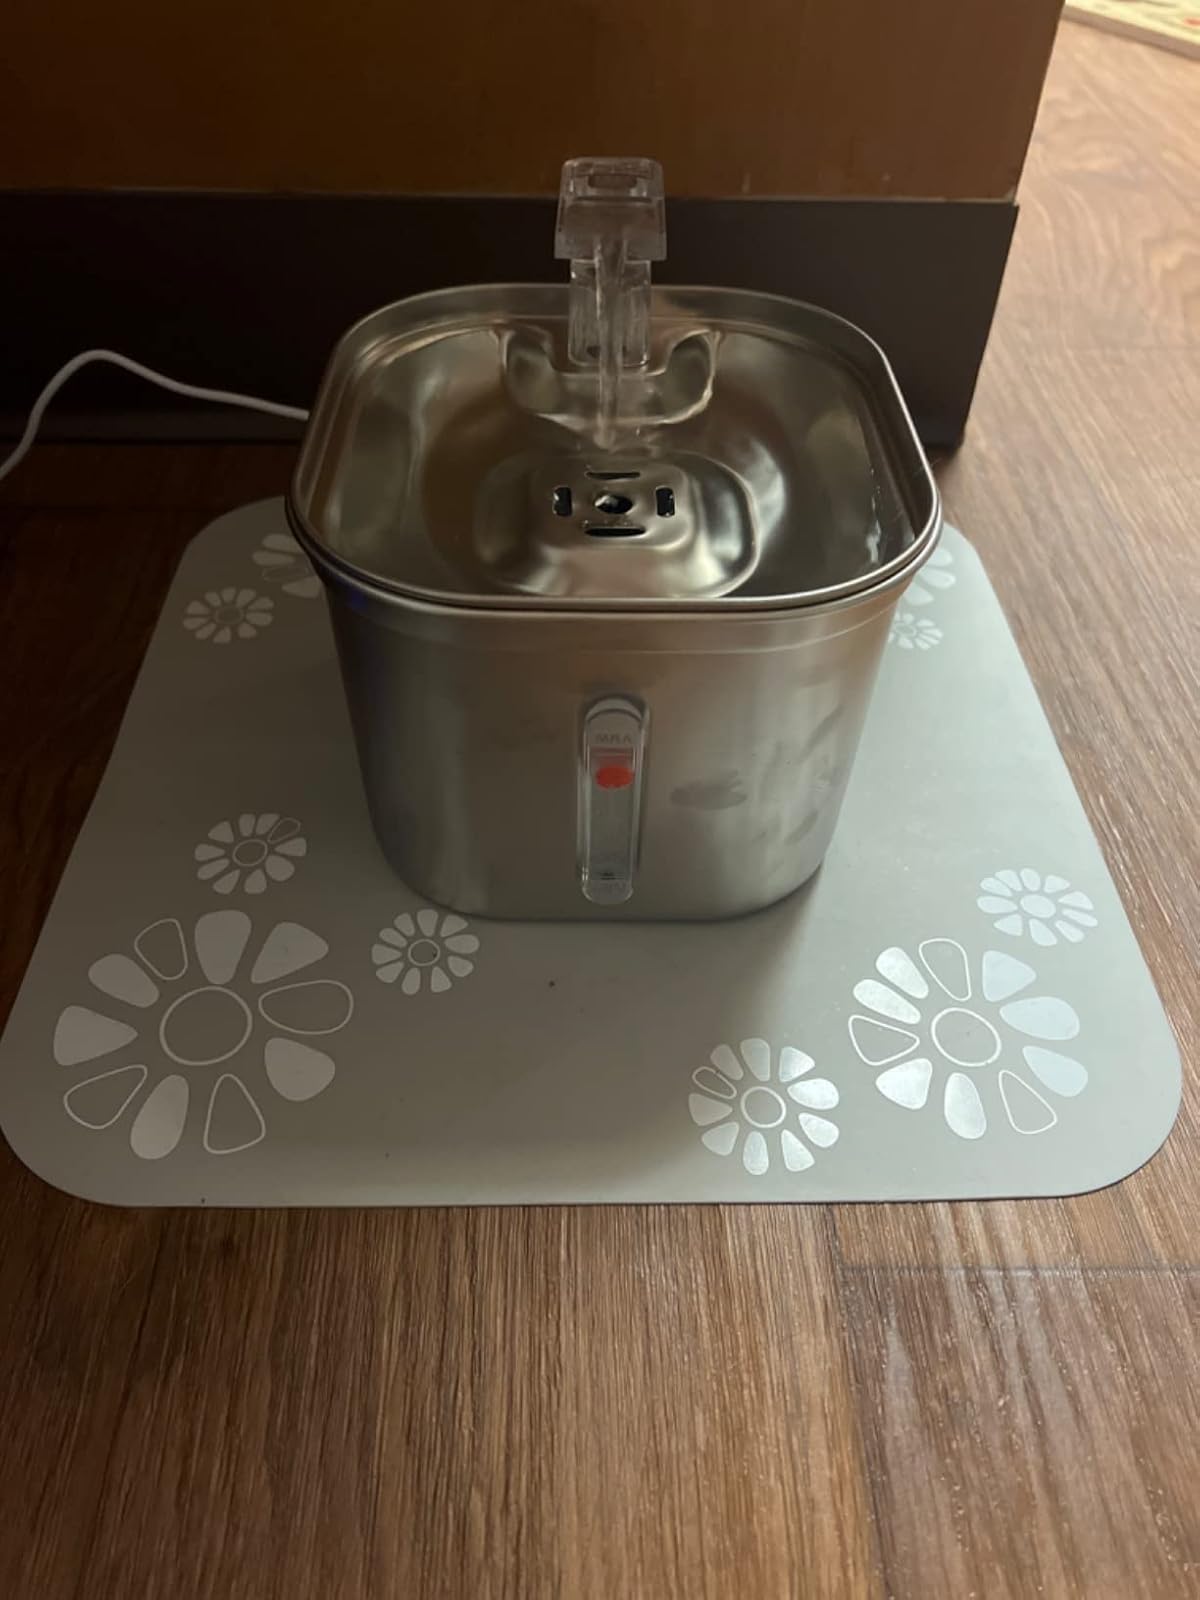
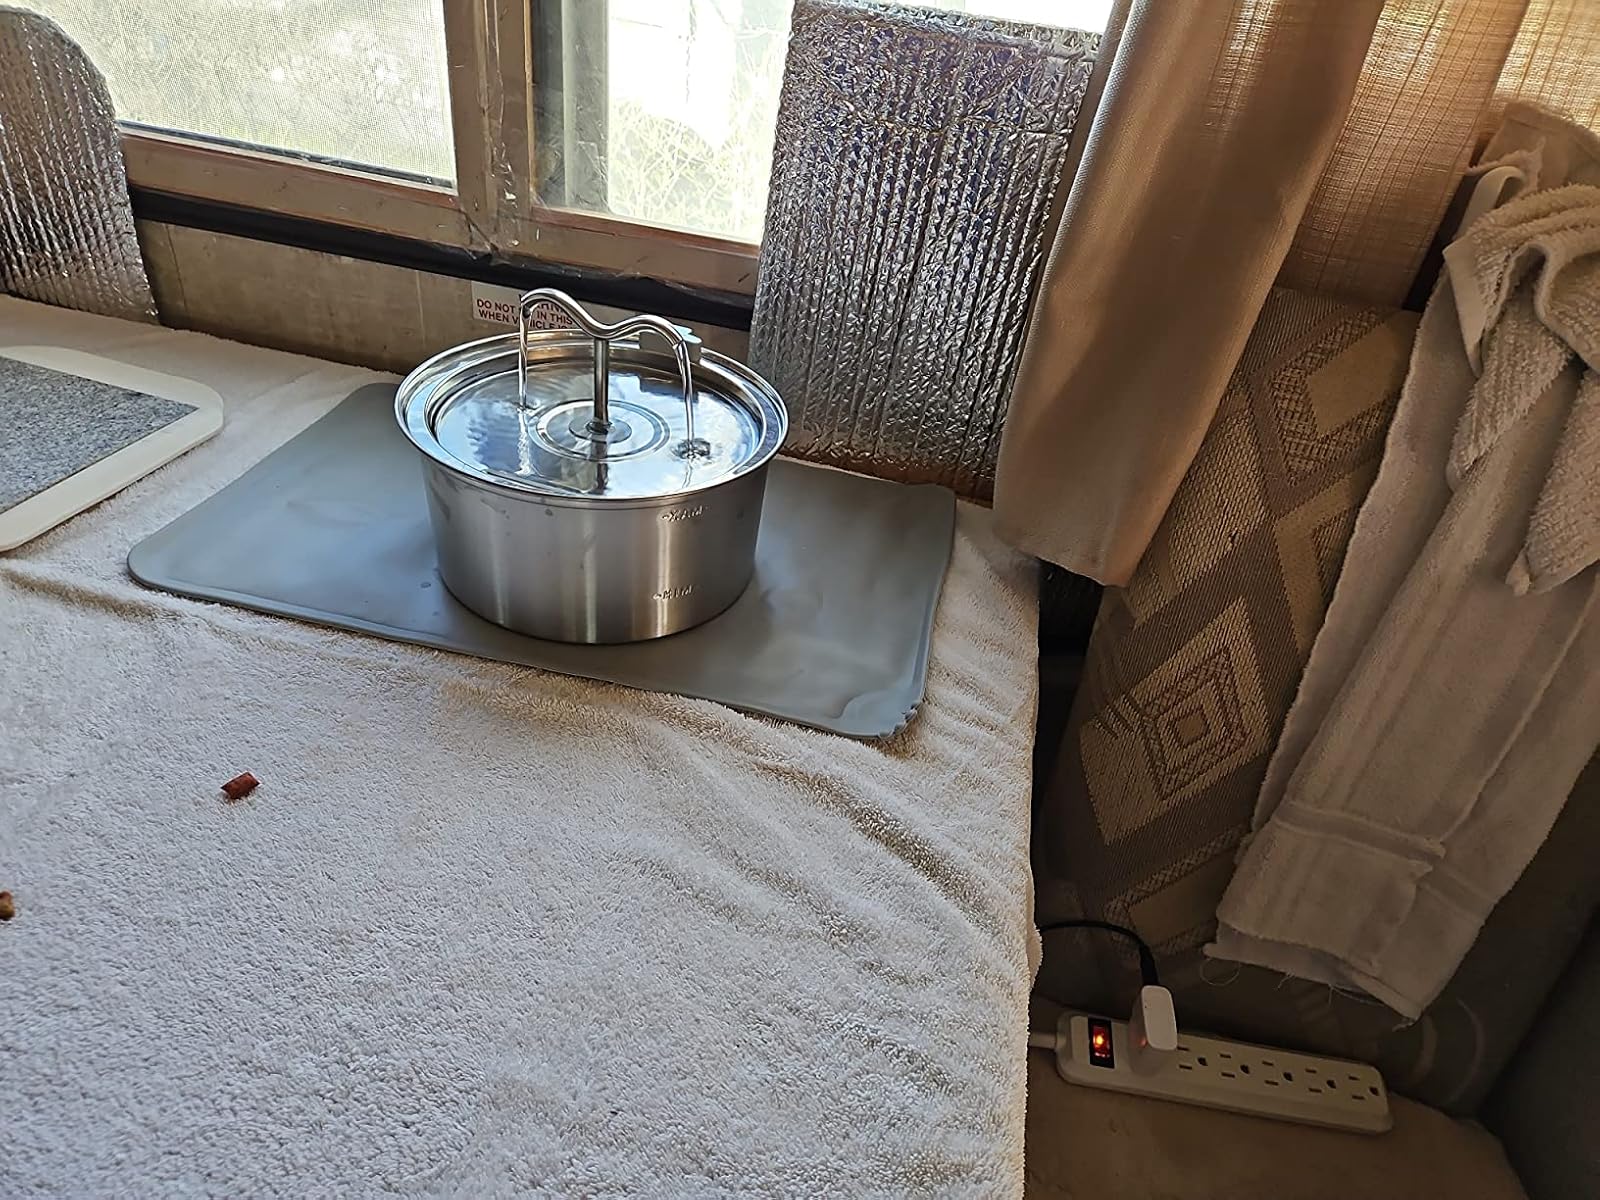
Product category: items_bowl
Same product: no